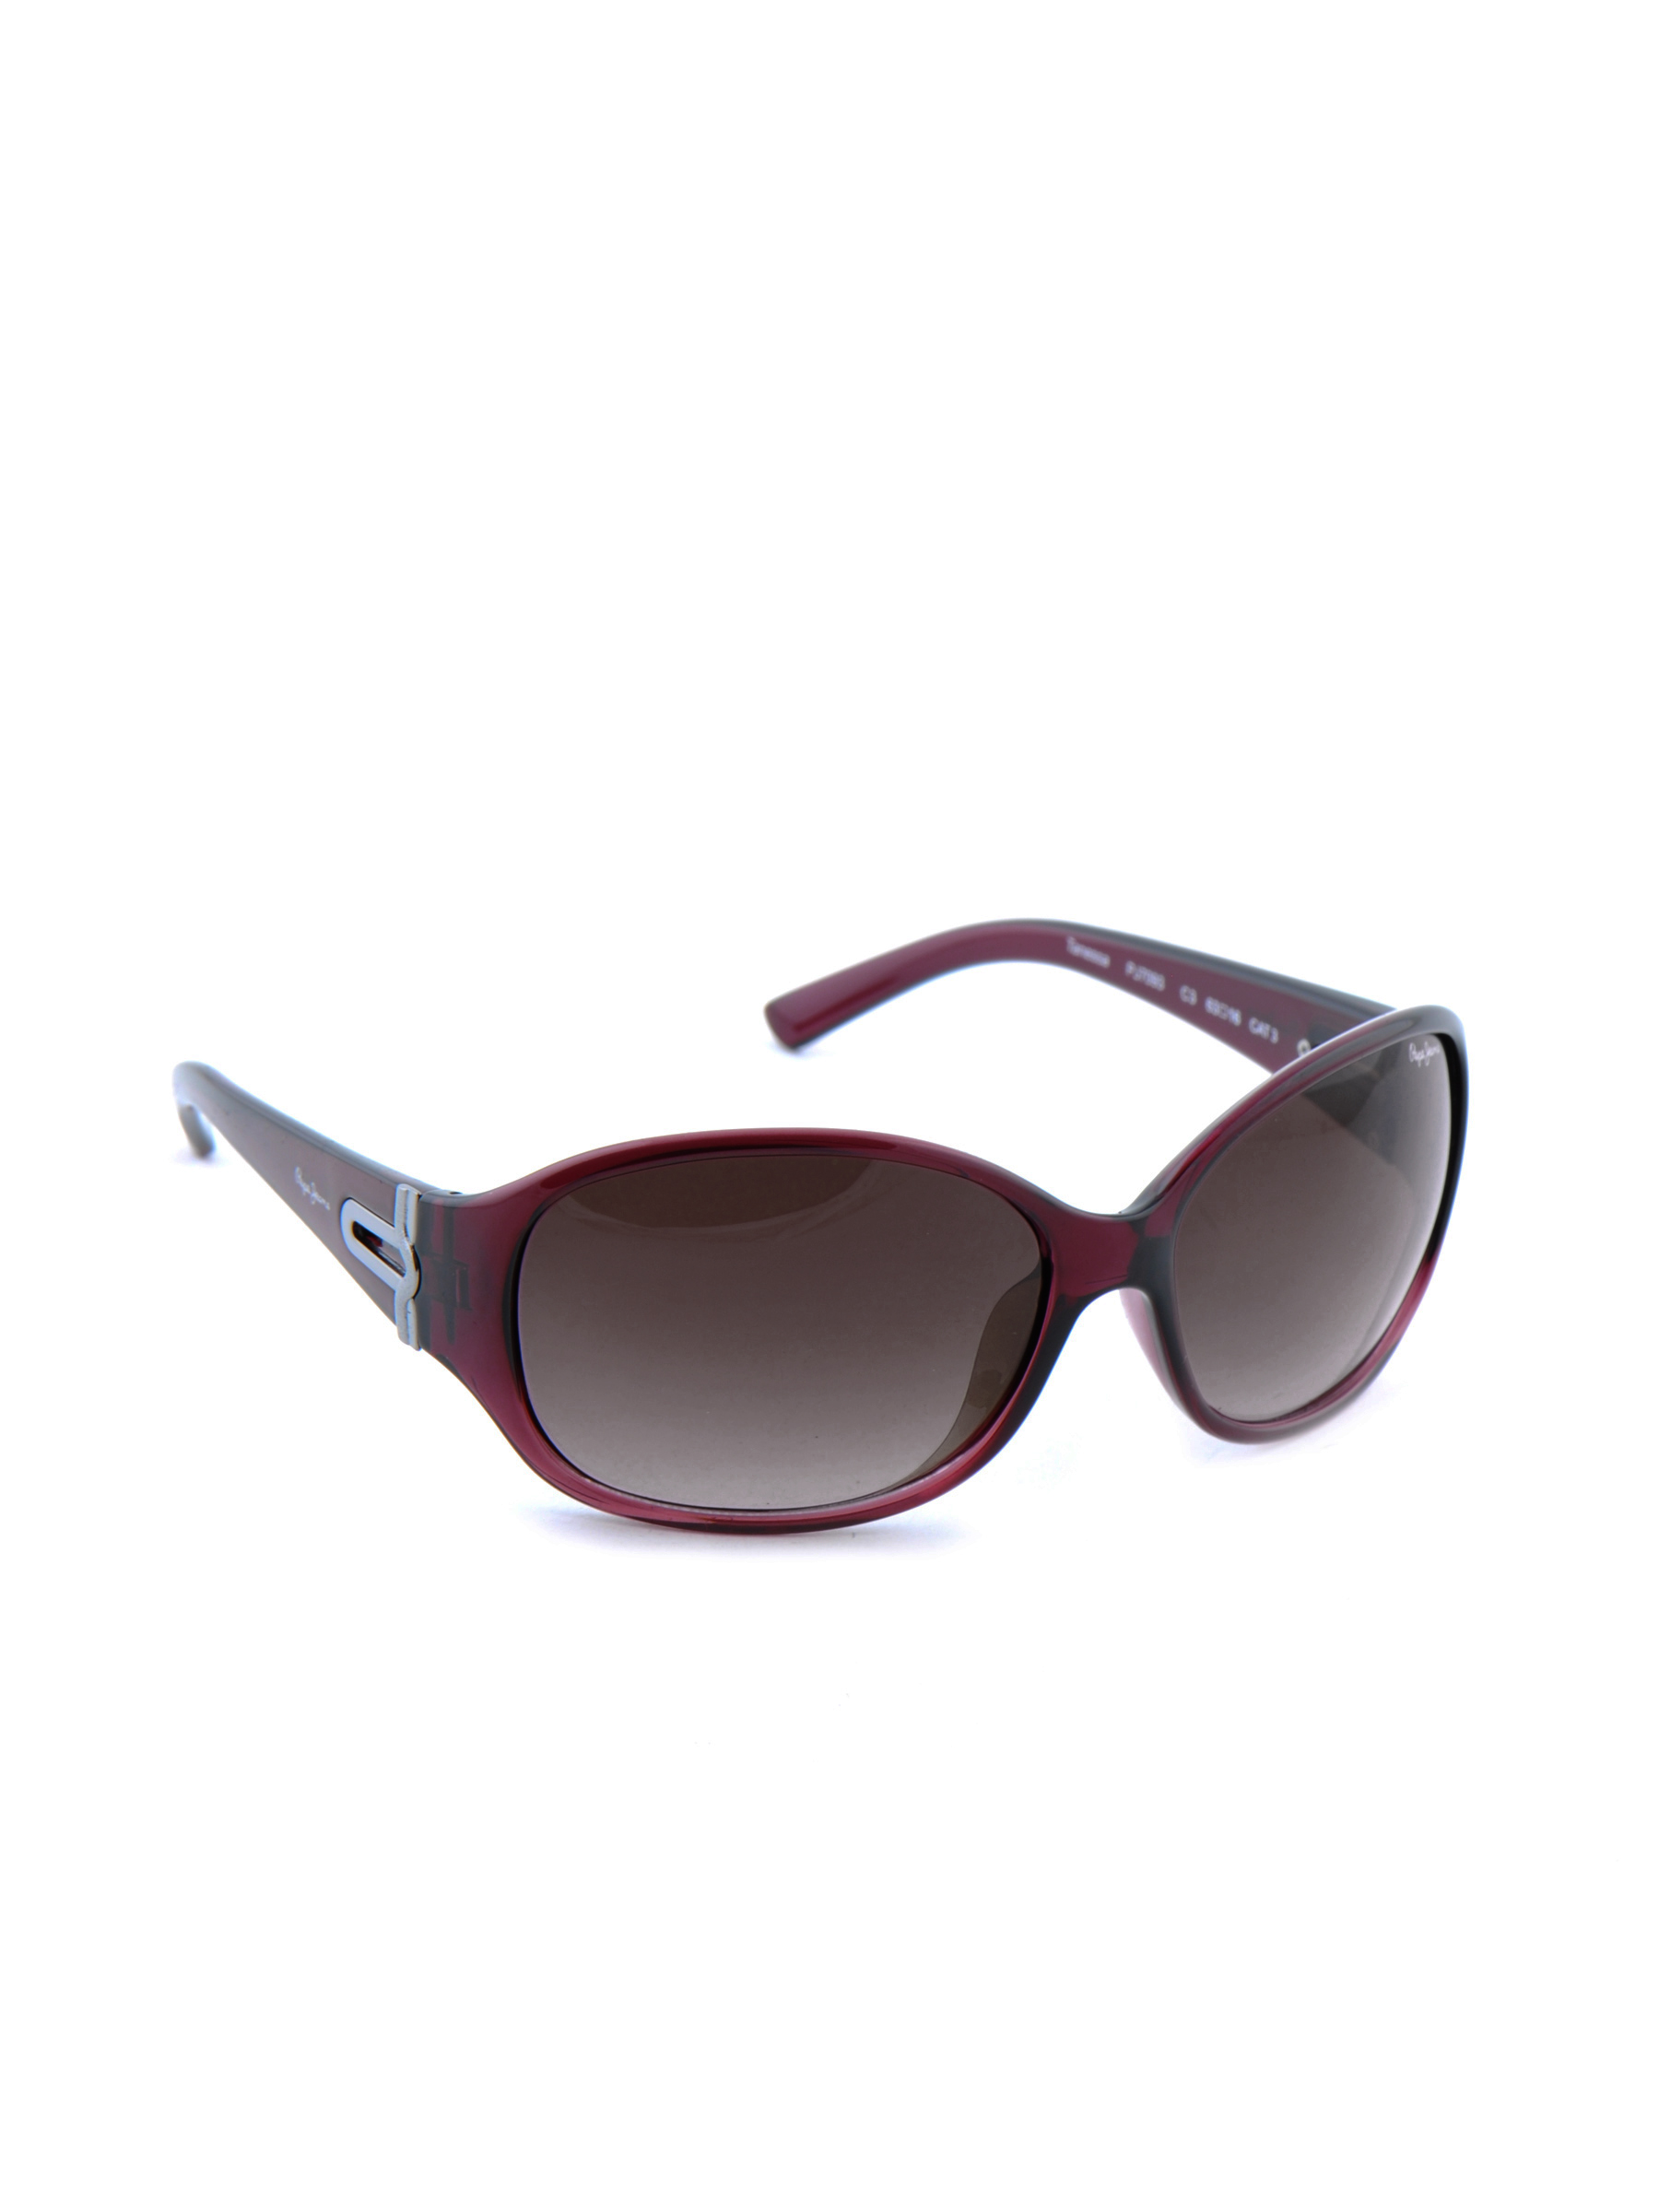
Pepe Jeans Women Casual Sunglasses
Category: Accessories / Eyewear / Sunglasses
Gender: Women
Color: Brown
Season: Winter 2016
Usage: Casual